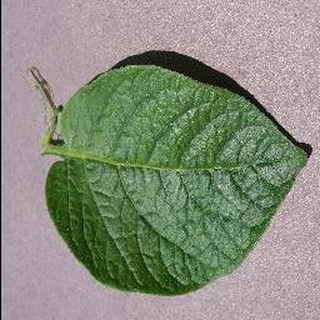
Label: healthy_potato